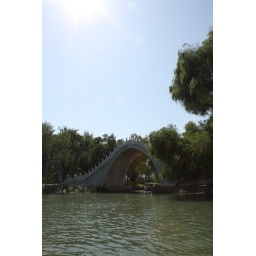
A bridge over not so troubled water